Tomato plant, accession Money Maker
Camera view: horizontal (90 deg, fisheye); turntable rotation: 210 degrees
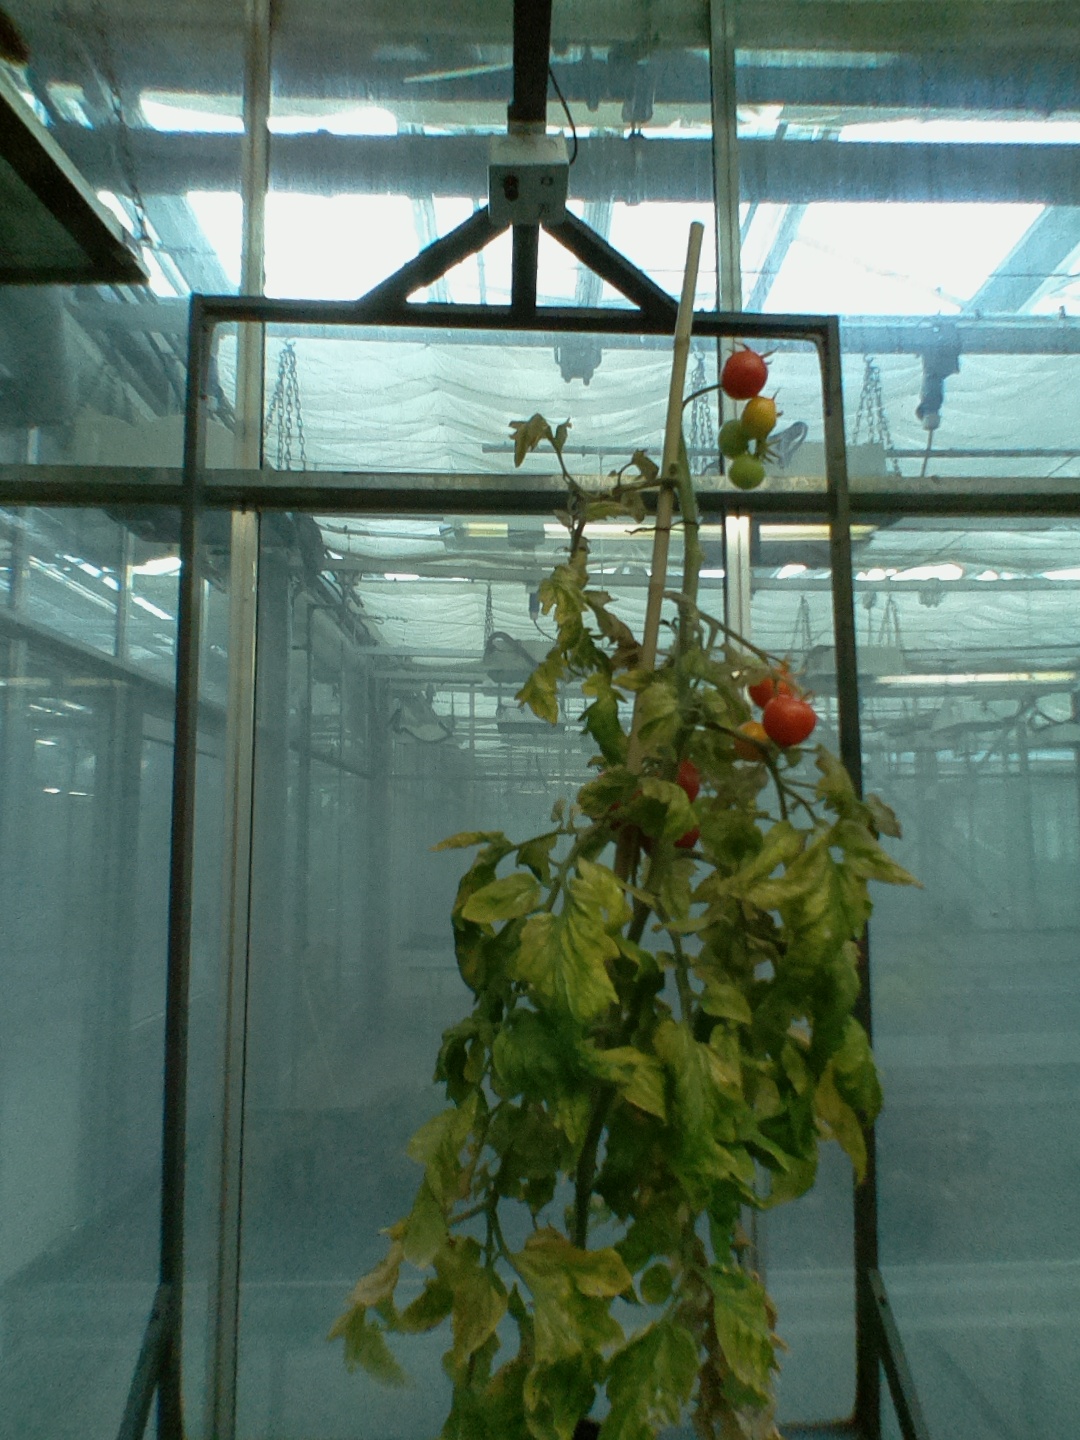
BBCH growth stage 86: 60%-70% of fruits show typical fully ripe color